Peugeot

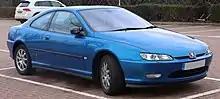
Peugeot 406 coupé

By 1987, the company had dropped the Talbot brand for passenger cars when it ceased production of the Simca-based Horizon, Alpine, and Solara models, as well as the Talbot Samba supermini which was based on the Peugeot 104. What was to be called the Talbot Arizona became the Peugeot 309, with the former Rootes plant in Ryton and Simca plant in Poissy being turned over for Peugeot assembly. Producing Peugeots in Ryton was significant, as it signalled the first time Peugeots would be built in Britain. The 309 was the first Peugeot-badged hatchback of its size, and sold well across Europe. The 309's successor, the 306, was also built at Ryton.